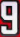
Number: 9